Military history of China before 1912

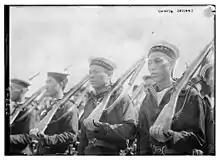
Sailors from the "Hai Chi" of the Imperial Chinese Navy, on parade in New York.

In 581 AD, the Chinese Yang Jian forced the Xianbei ruler to abdicate, founding the Sui dynasty and restoring Chinese rule in the North. By 589 AD, he had unified much of China.